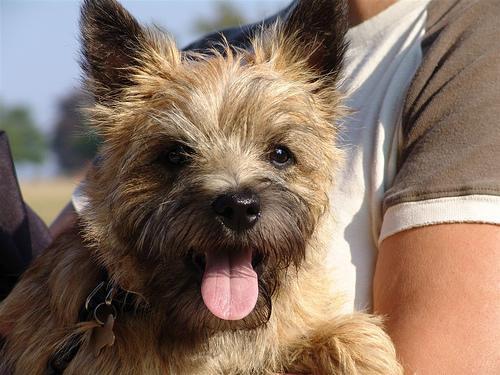
cairn